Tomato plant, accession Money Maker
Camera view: horizontal (90 deg, fisheye); turntable rotation: 270 degrees
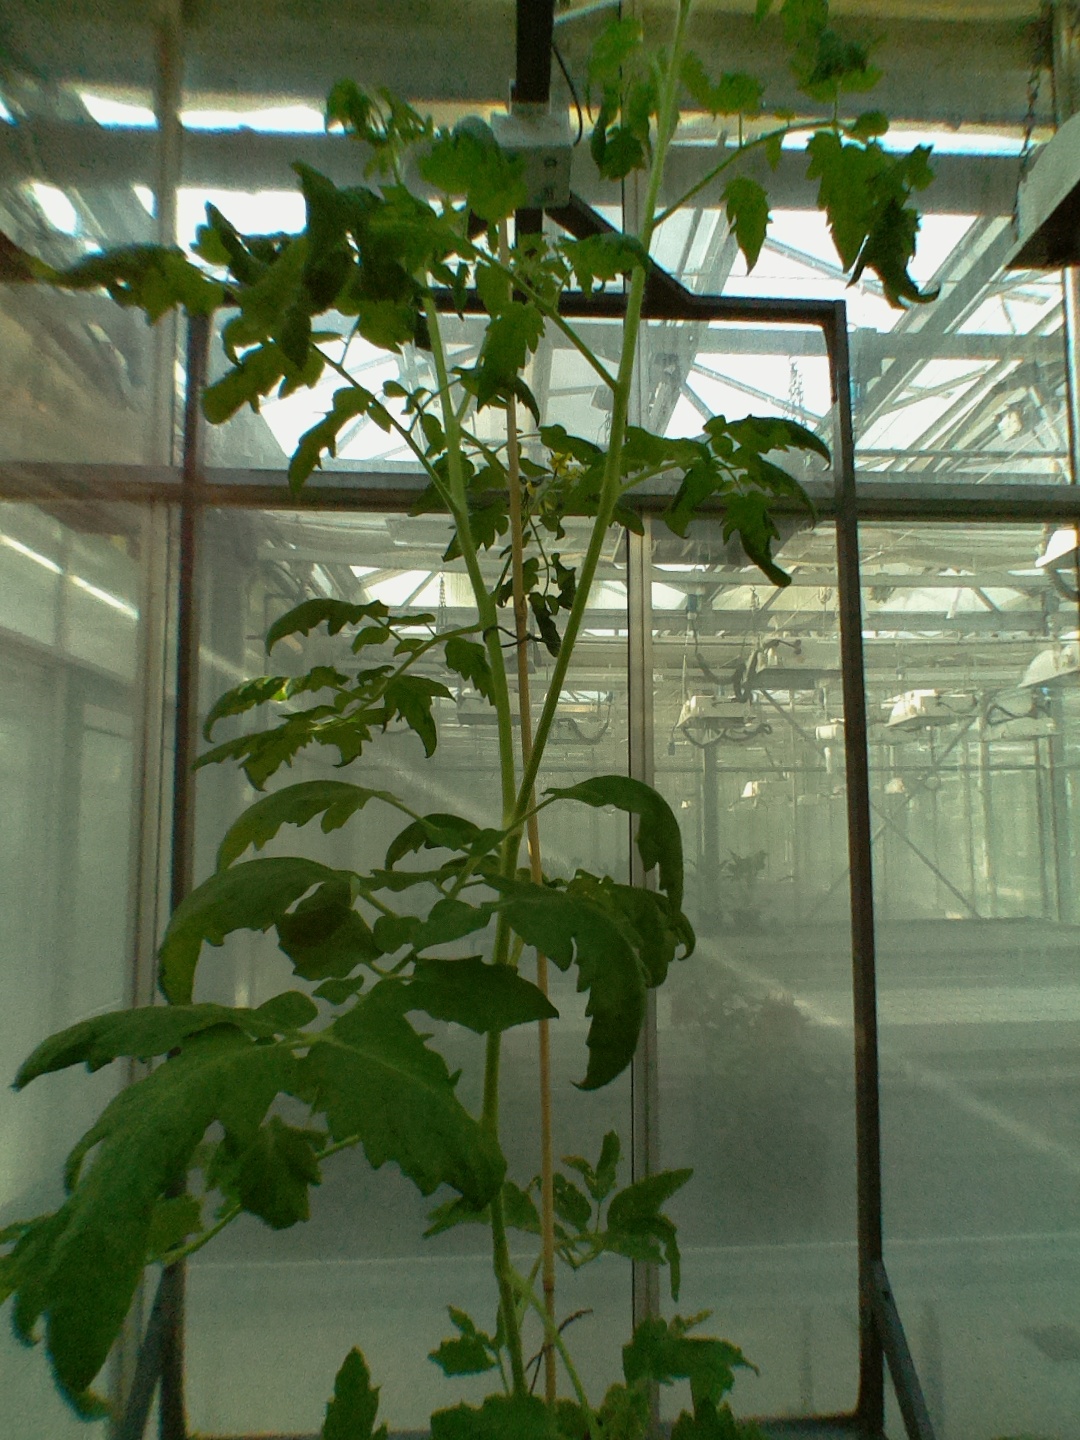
BBCH growth stage 65: Full flowering, 50%-60% of flowers open, first petals falling